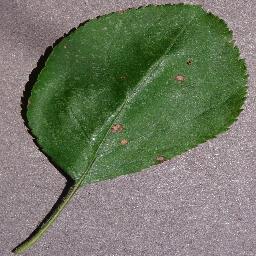
Label: Apple___Black_rot